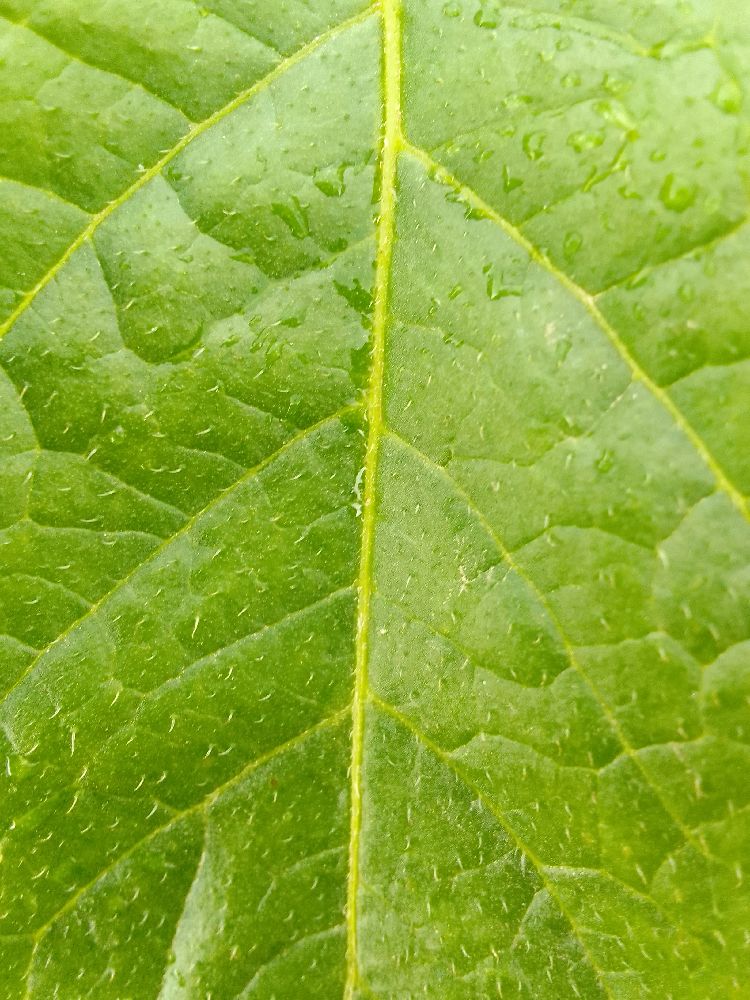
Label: Healthy